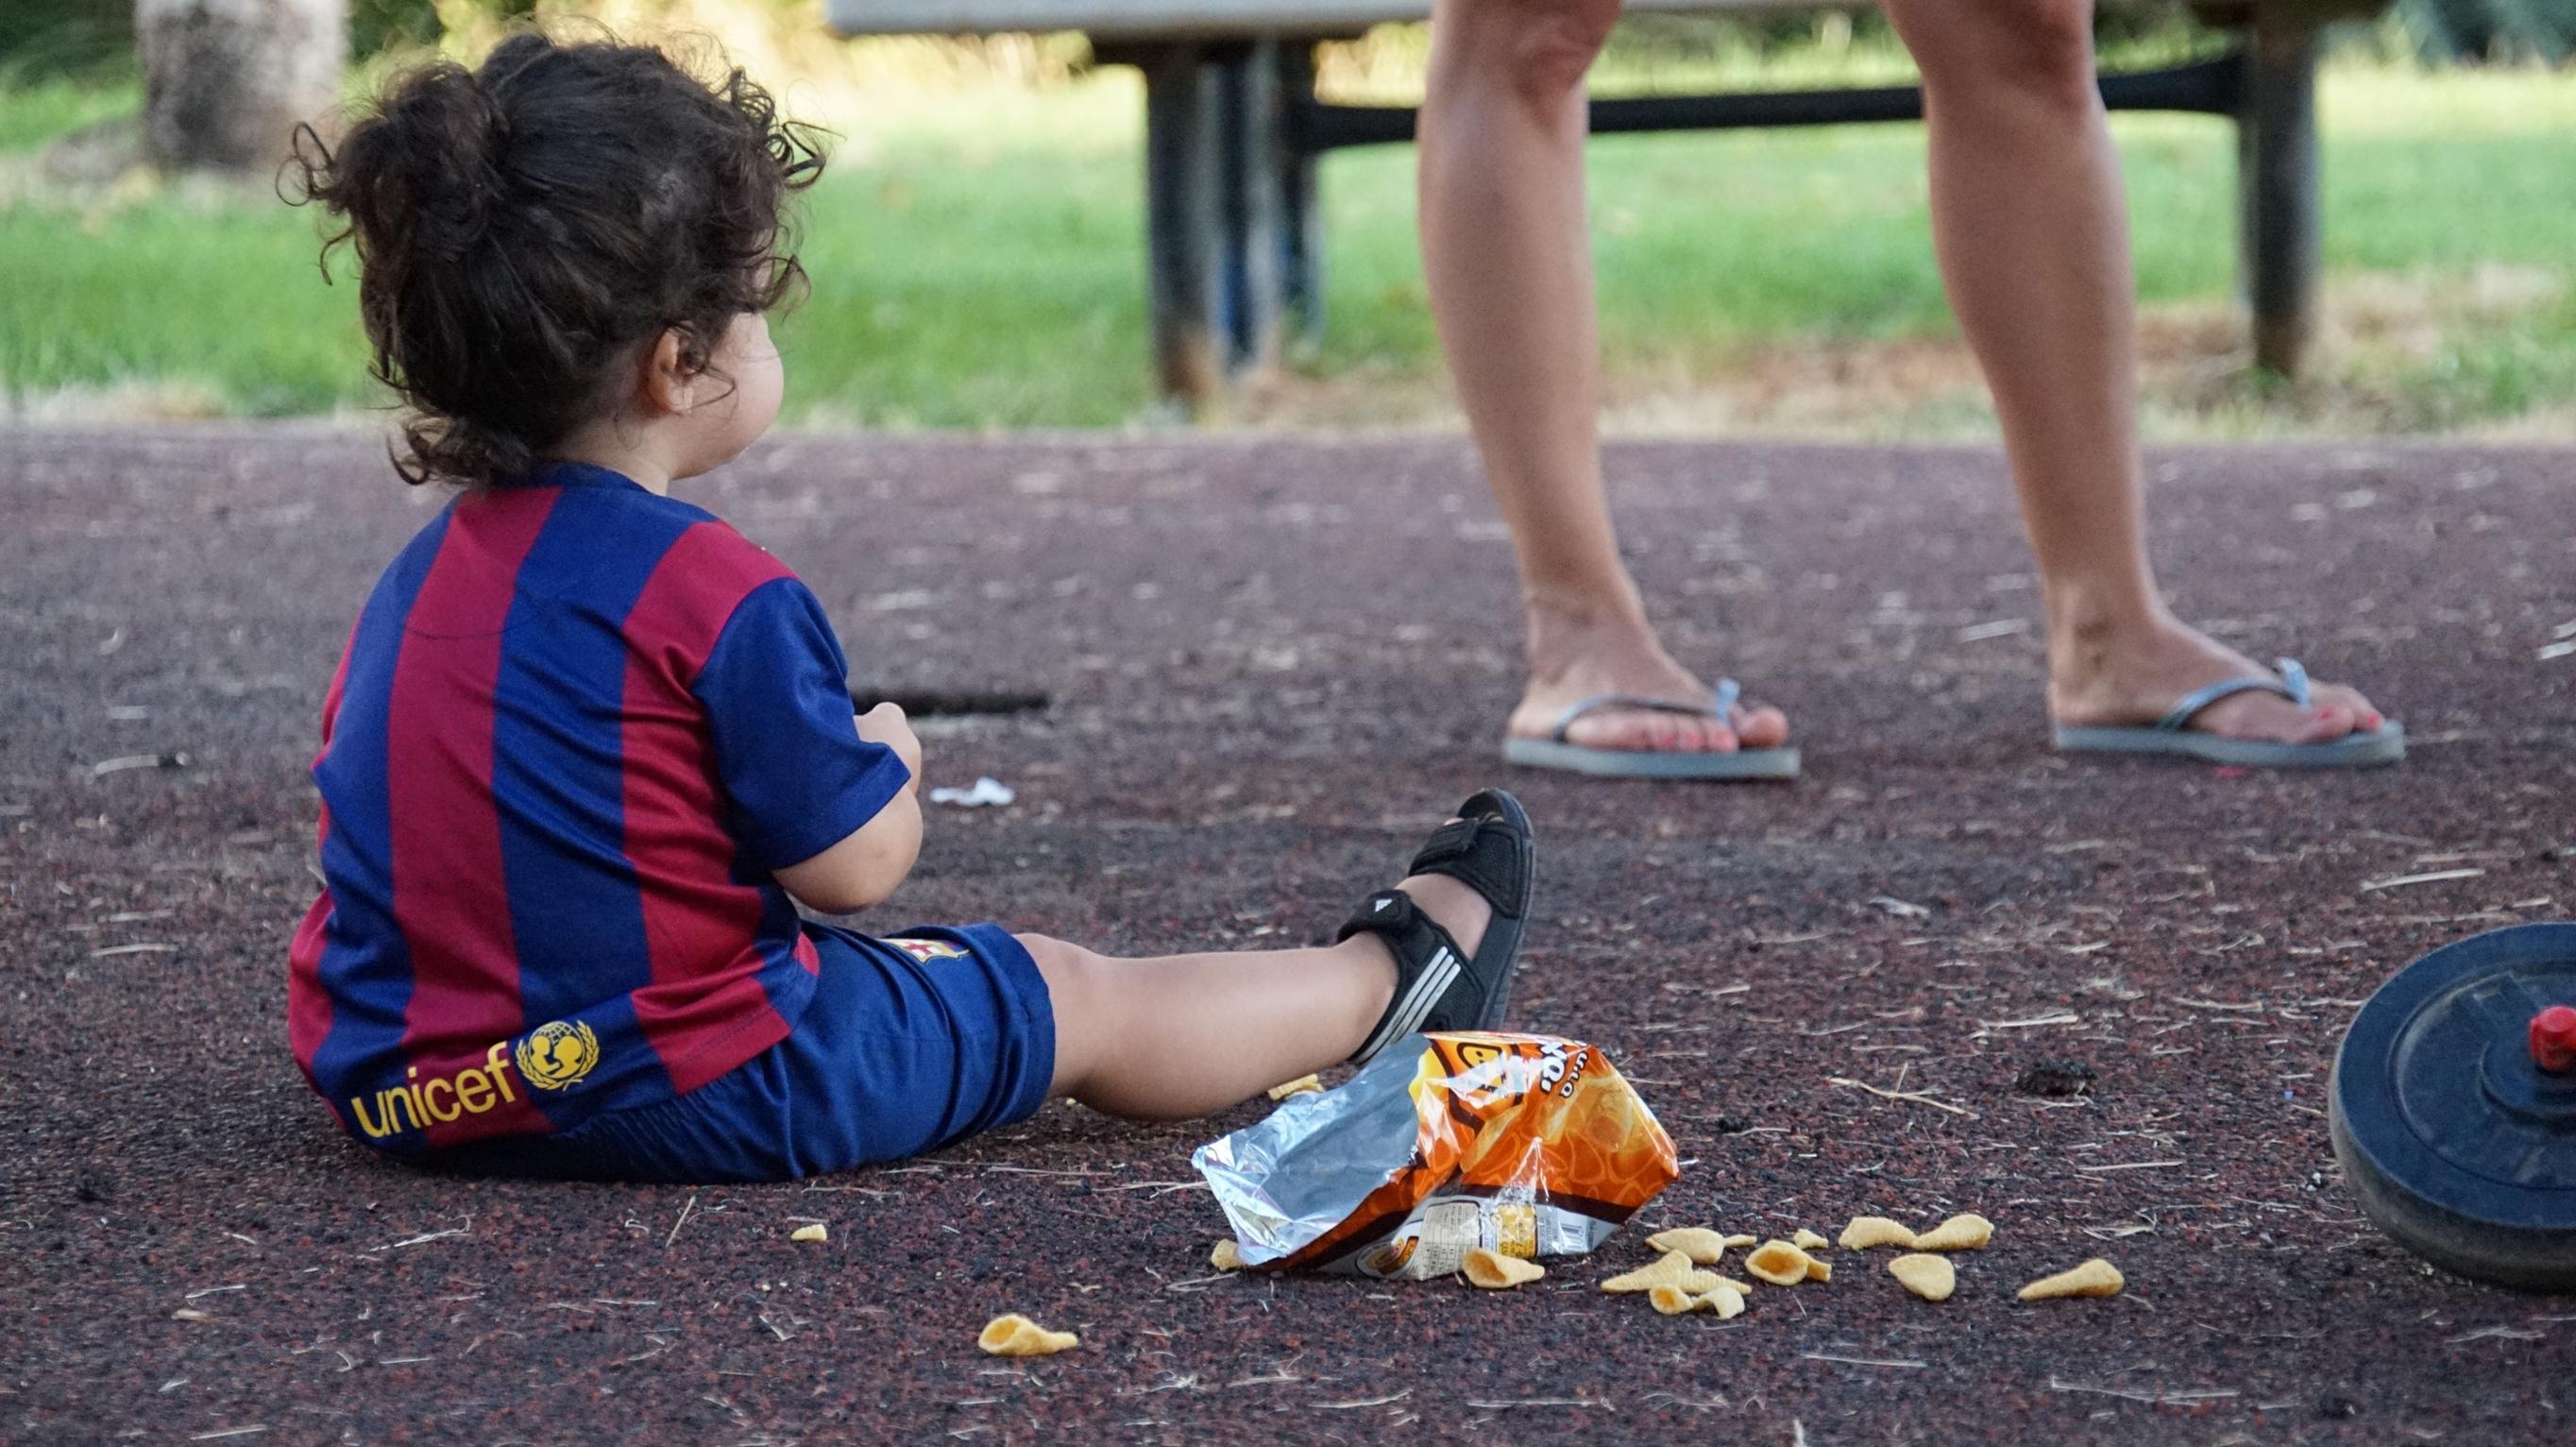
people, play, kid, food, youth, sitting, child, playground, toddler, babysitting